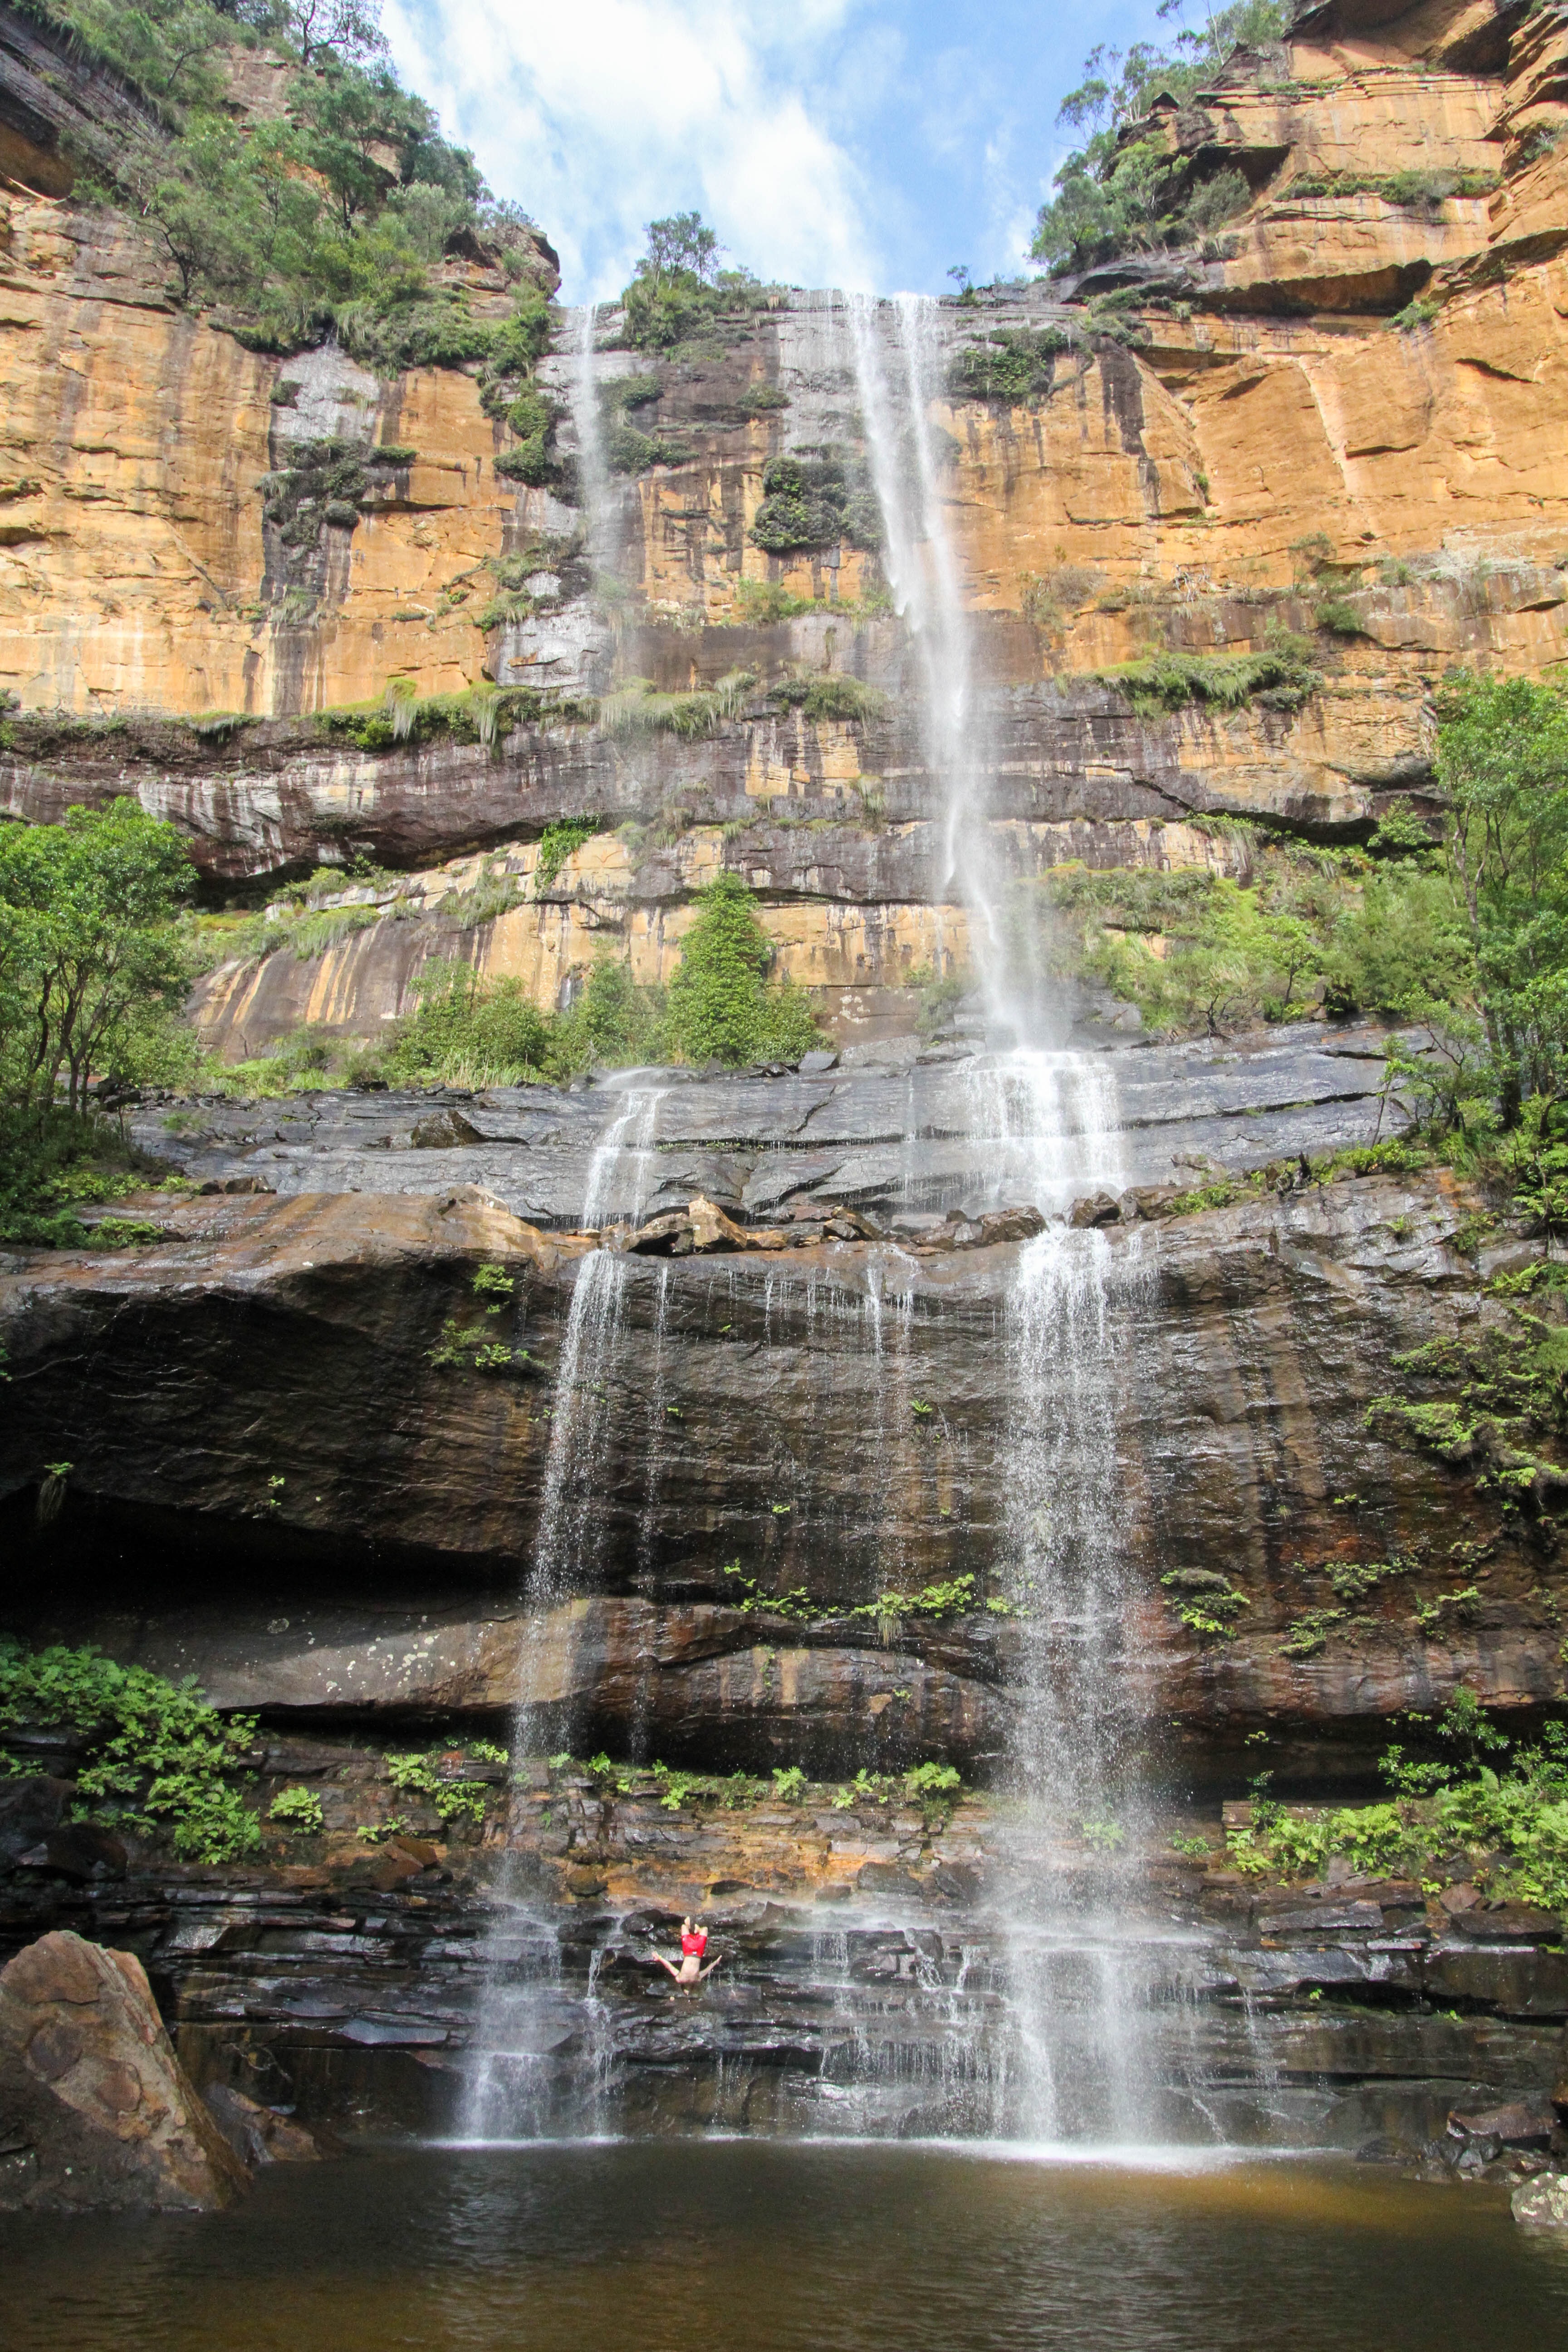
water, waterfall, national park, body of water, wasserfall, water feature, watercourse